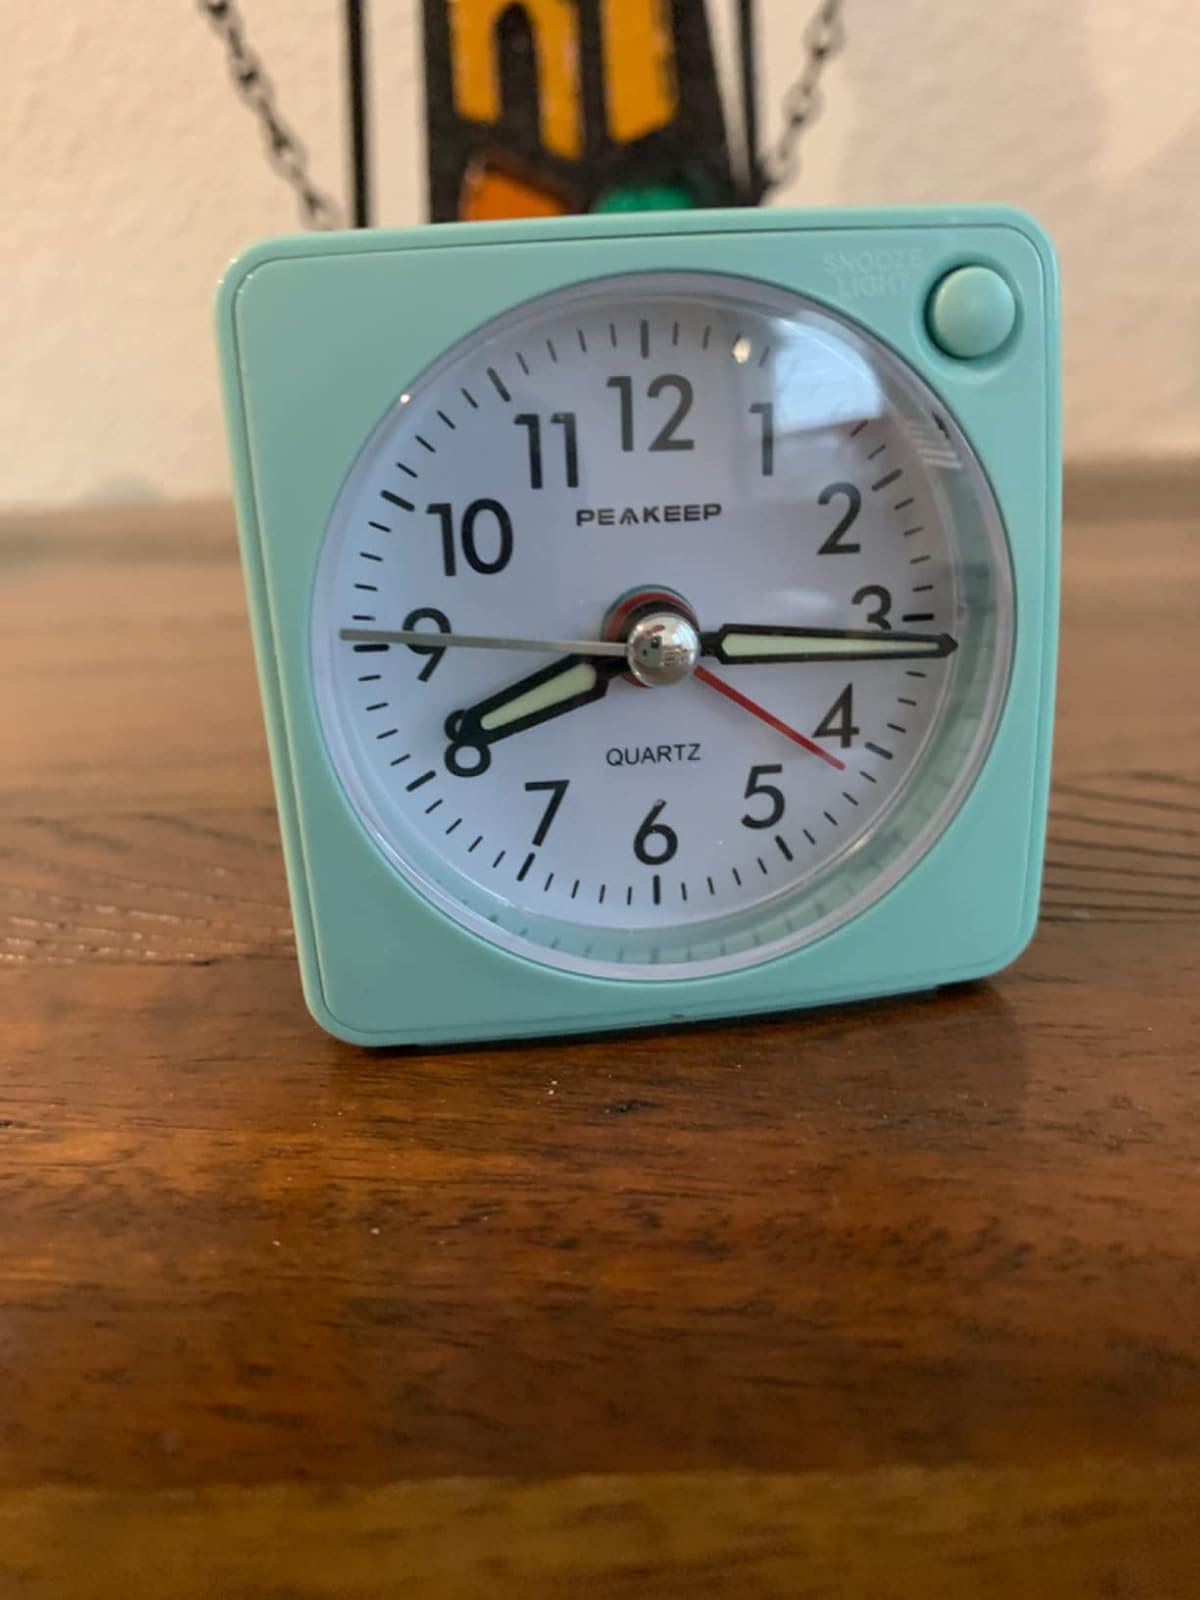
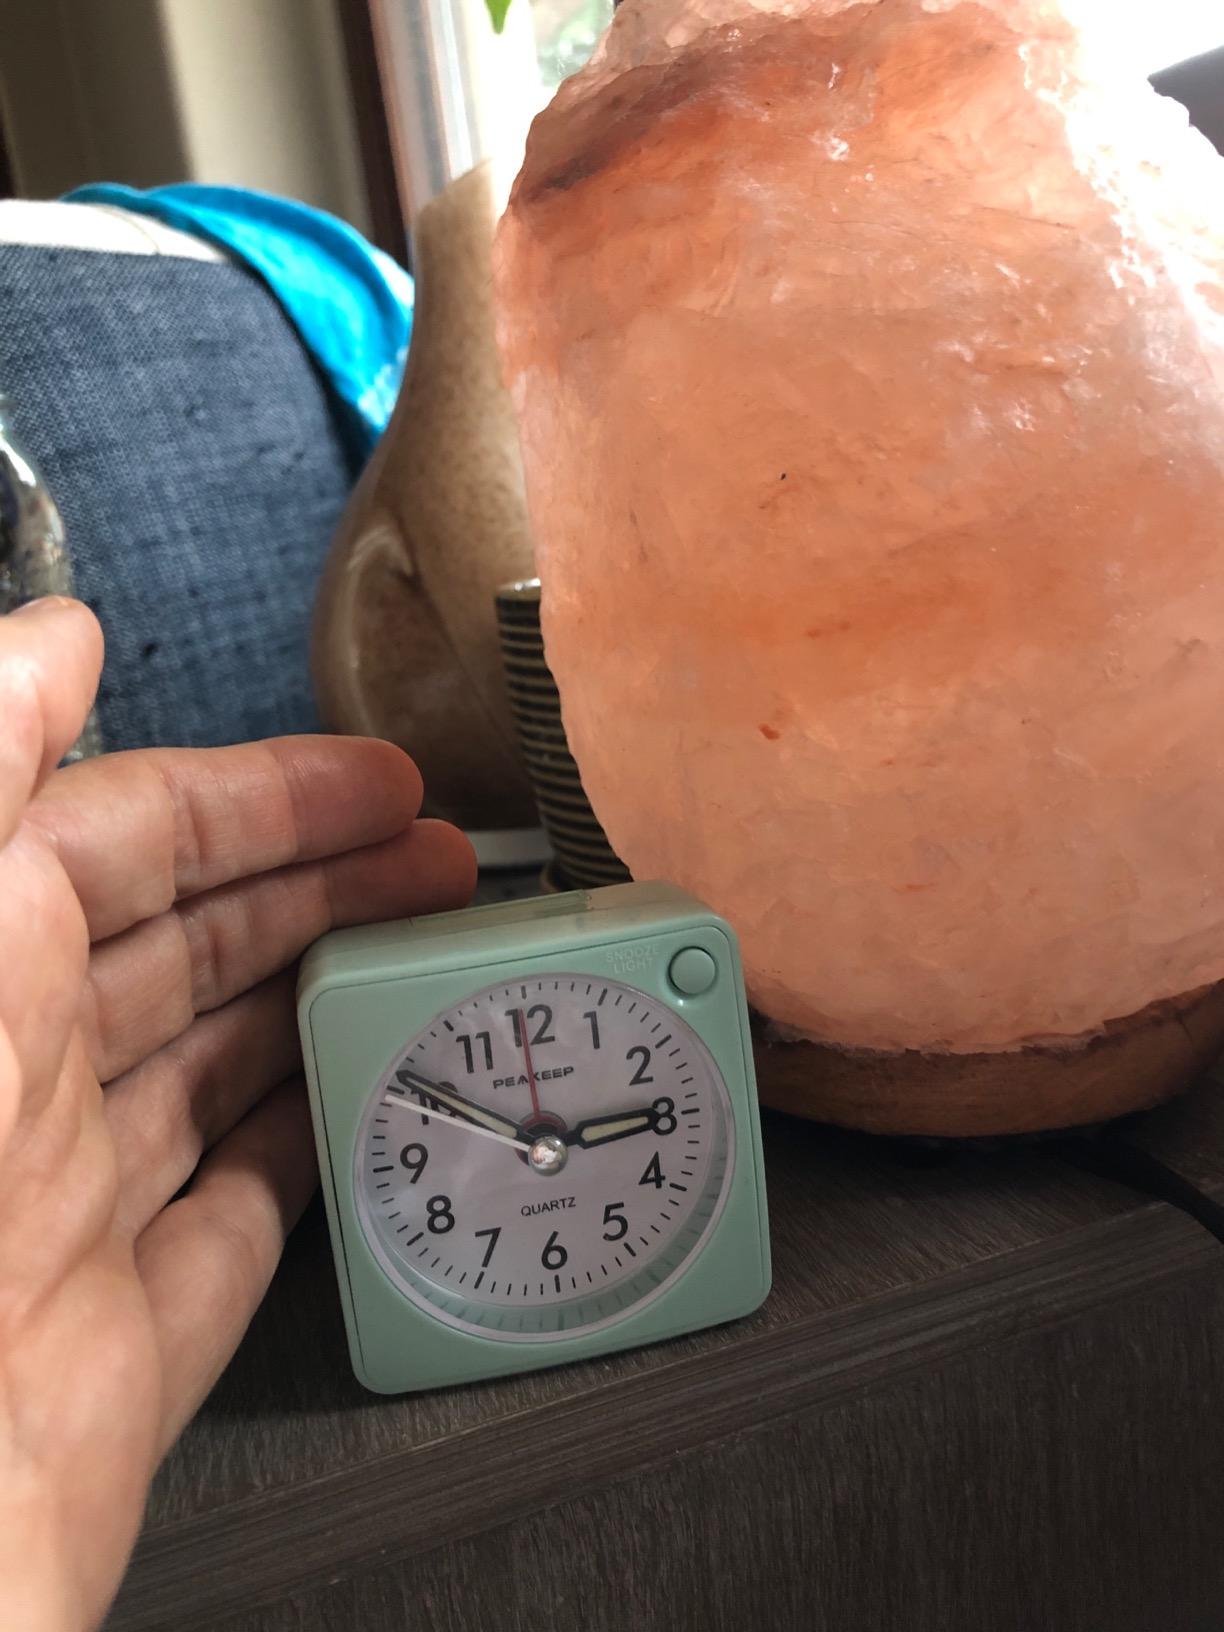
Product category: clock
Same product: yes